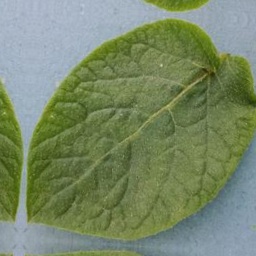
Etiqueta: Sana